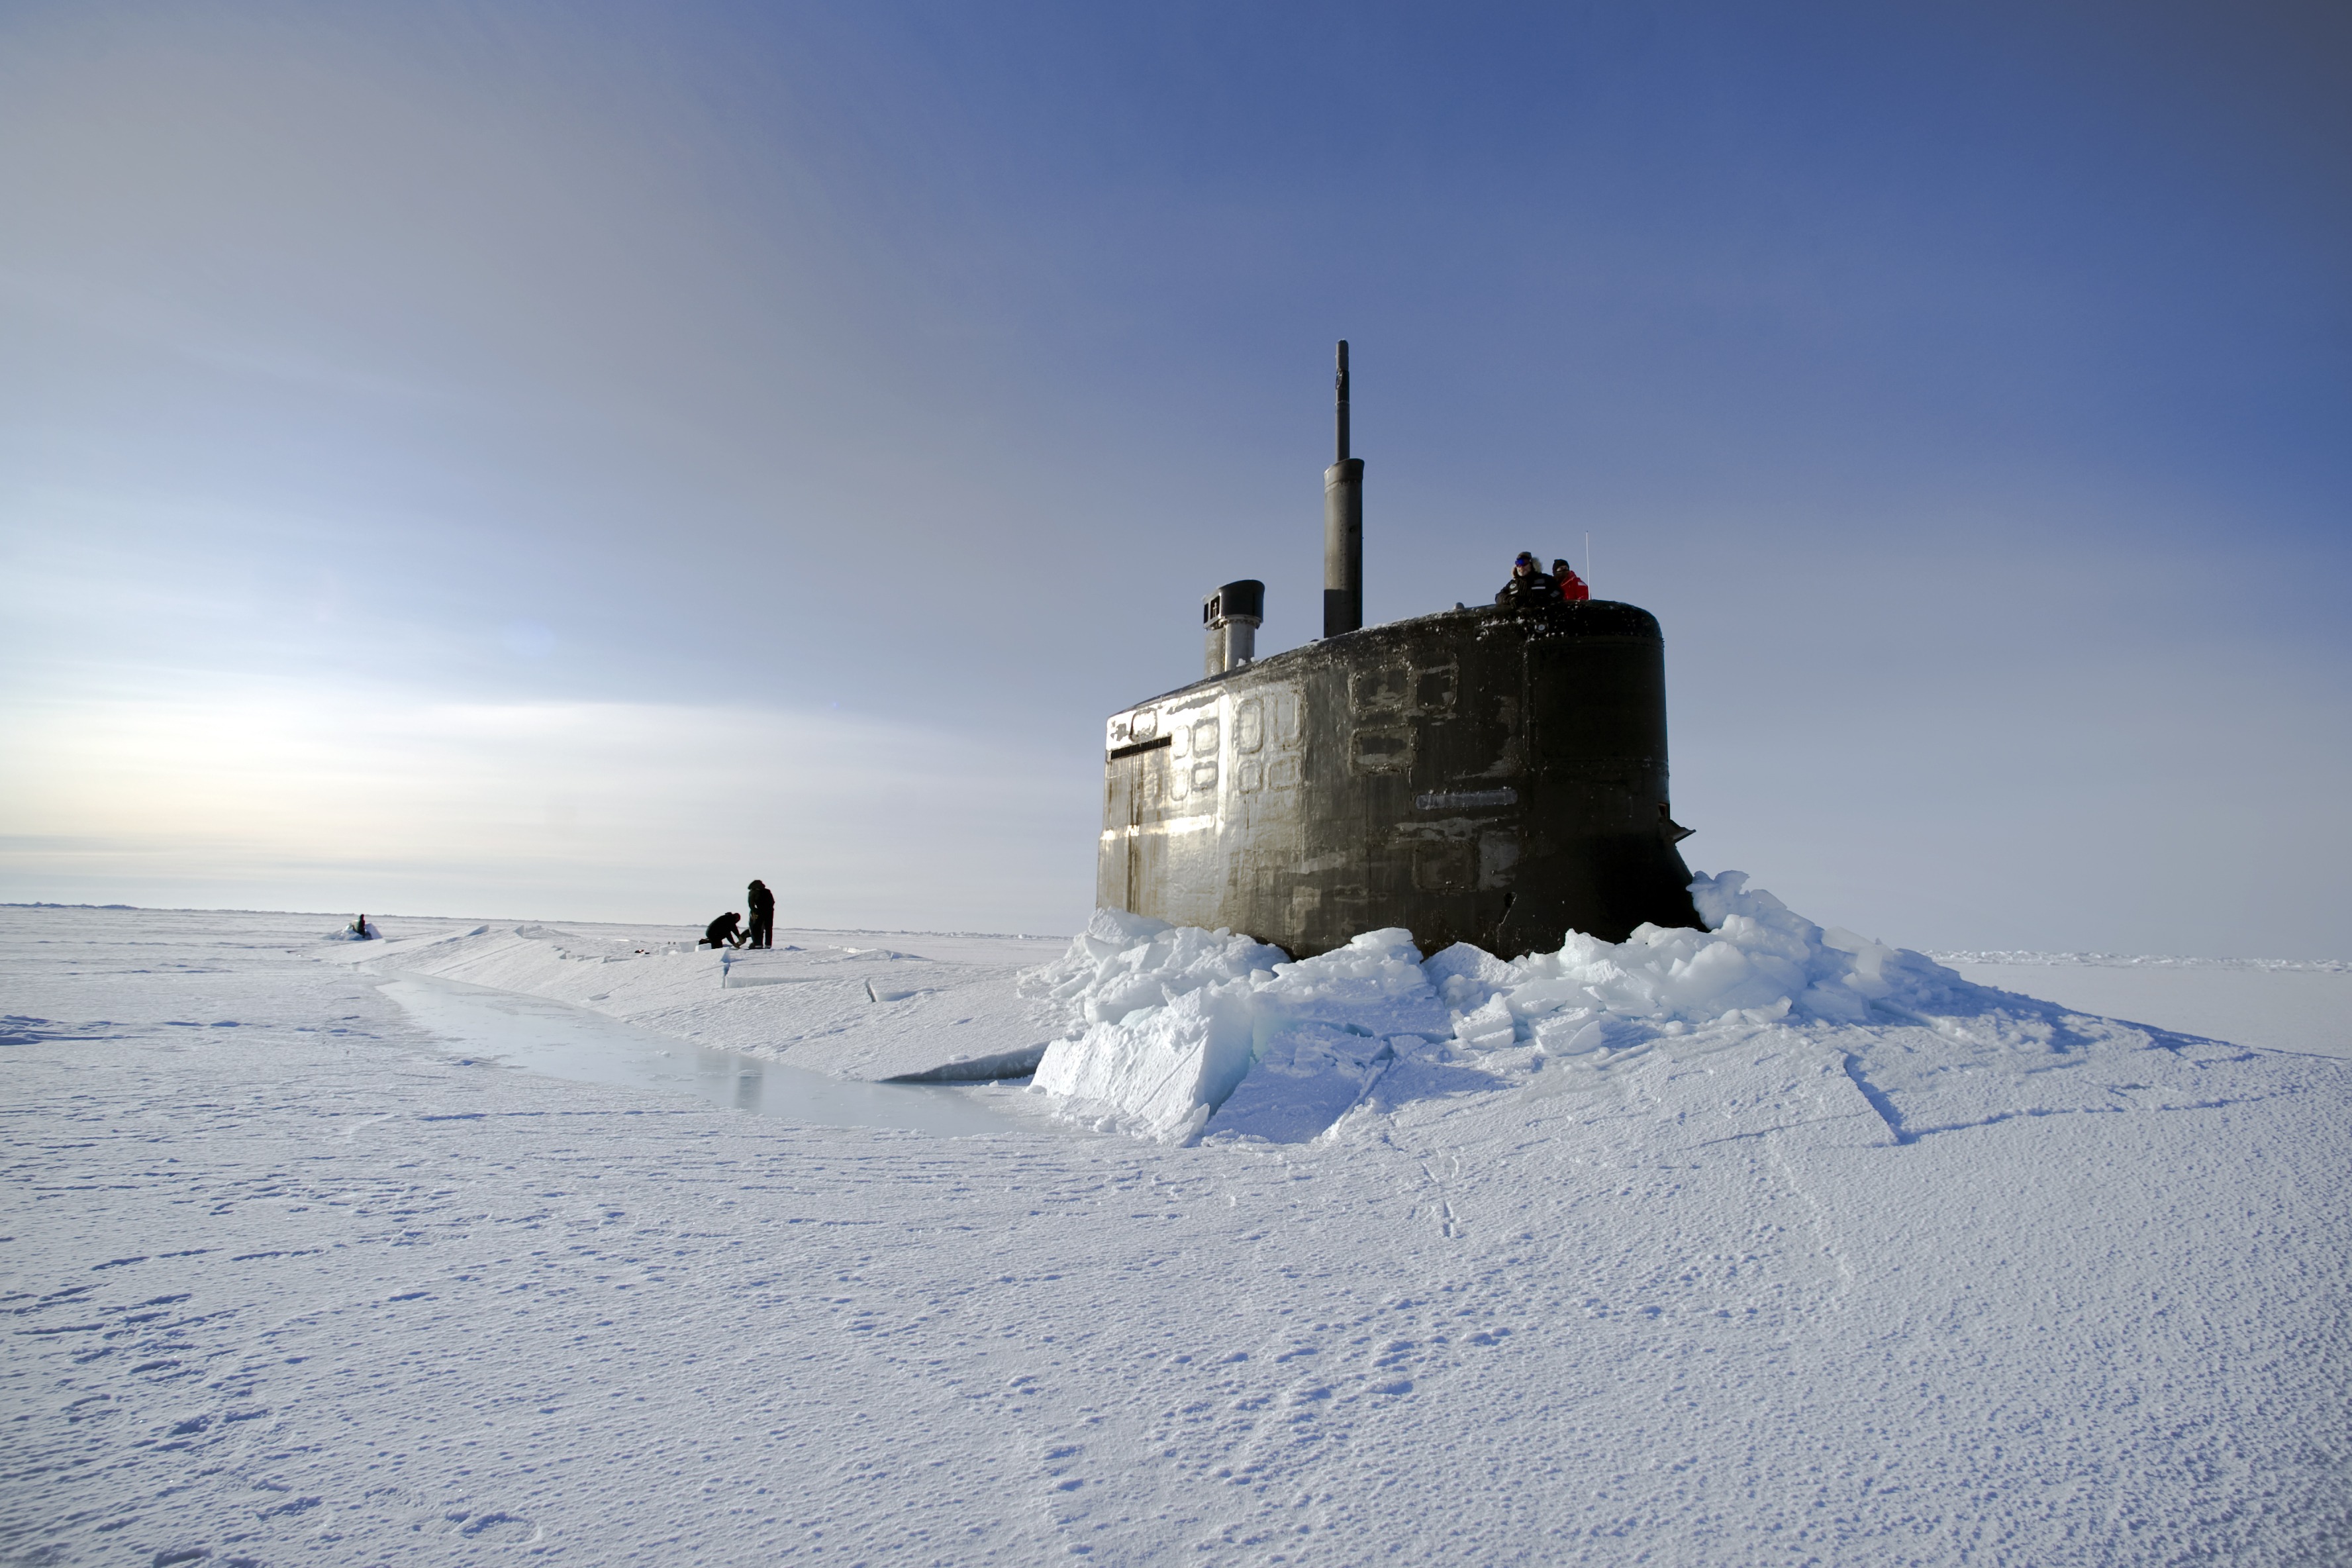
landscape, sea, sand, ocean, mountain, snow, cold, winter, light, sky, sun, wave, ice, vehicle, tower, weather, frozen, arctic, season, submarine, us navy, freezing, arctic ocean, atmosphere of earth, through the ice